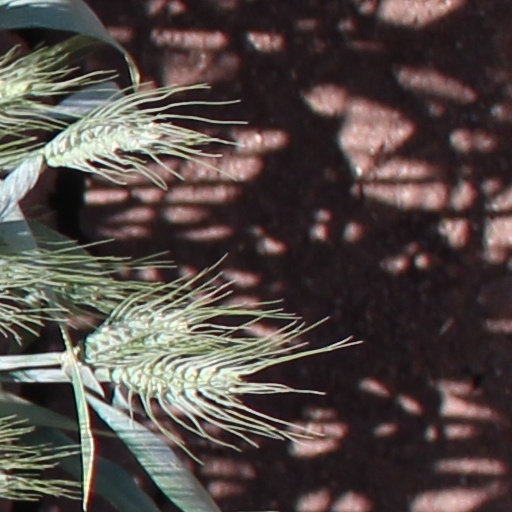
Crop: wheat